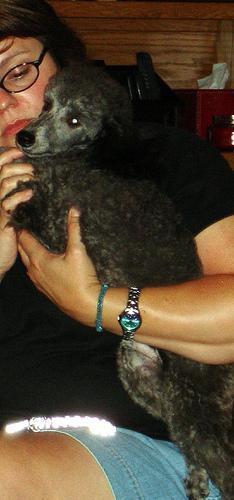
miniature_poodle